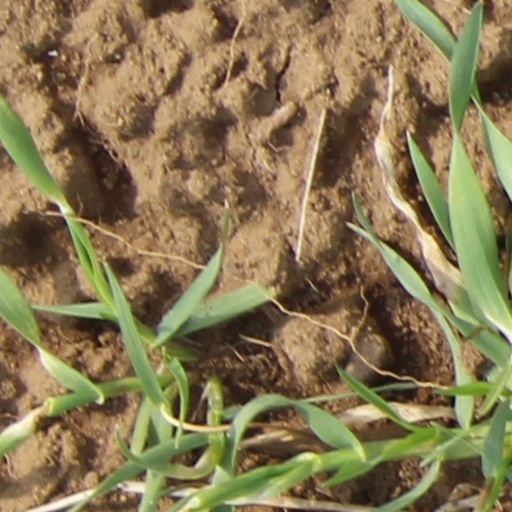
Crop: wheat